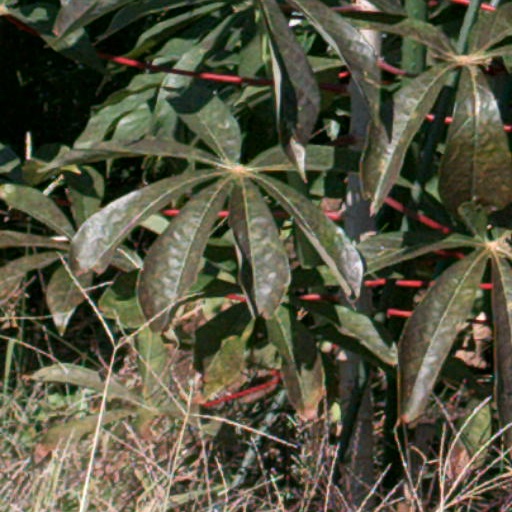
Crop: cassava